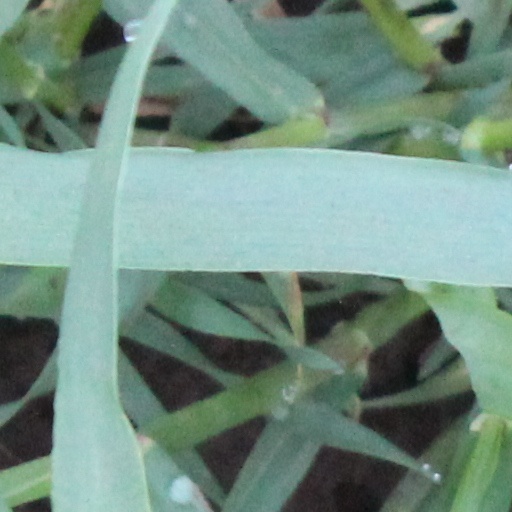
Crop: wheat